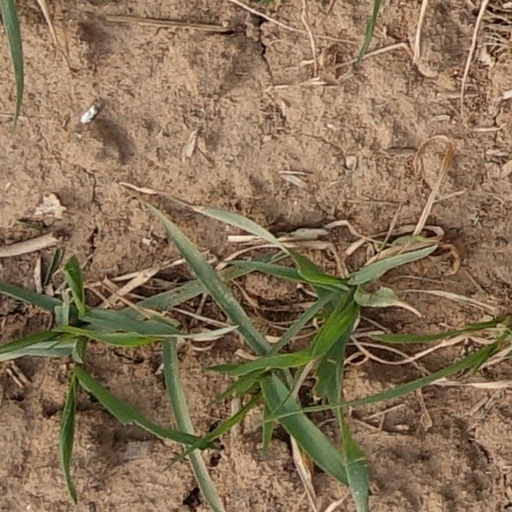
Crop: wheat